Jamalpur Science and Technology University

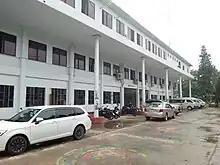
Administrative building

Jamalpur Science and Technology University is a government financed public university of Bangladesh. It was established on 28 November 2017 by the Act No. 24 of 2017 as the 44th public university of Bangladesh. Later it was renamed in 2024 as Jamalpur Science and Technology University.